Welling

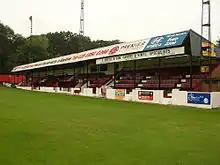
Park View Road ground, home of Welling United Football Club

A large Russian cannon is located at Welling corner. This Russian weapon is a 36-pounder carronade (calibre 6.75 inches – weight 17 cwt) of a type used during the Crimean War (1854 to 1860), displayed on a simple wooden replica carriage. The carronade was in service from 1780 to 1860 and is now on loan from the Royal Artillery Museum in Woolwich as a reminder of Welling's early association with the Royal Arsenal, Woolwich, when huts at East Wickham were built as homes for munitions workers in the Great War.